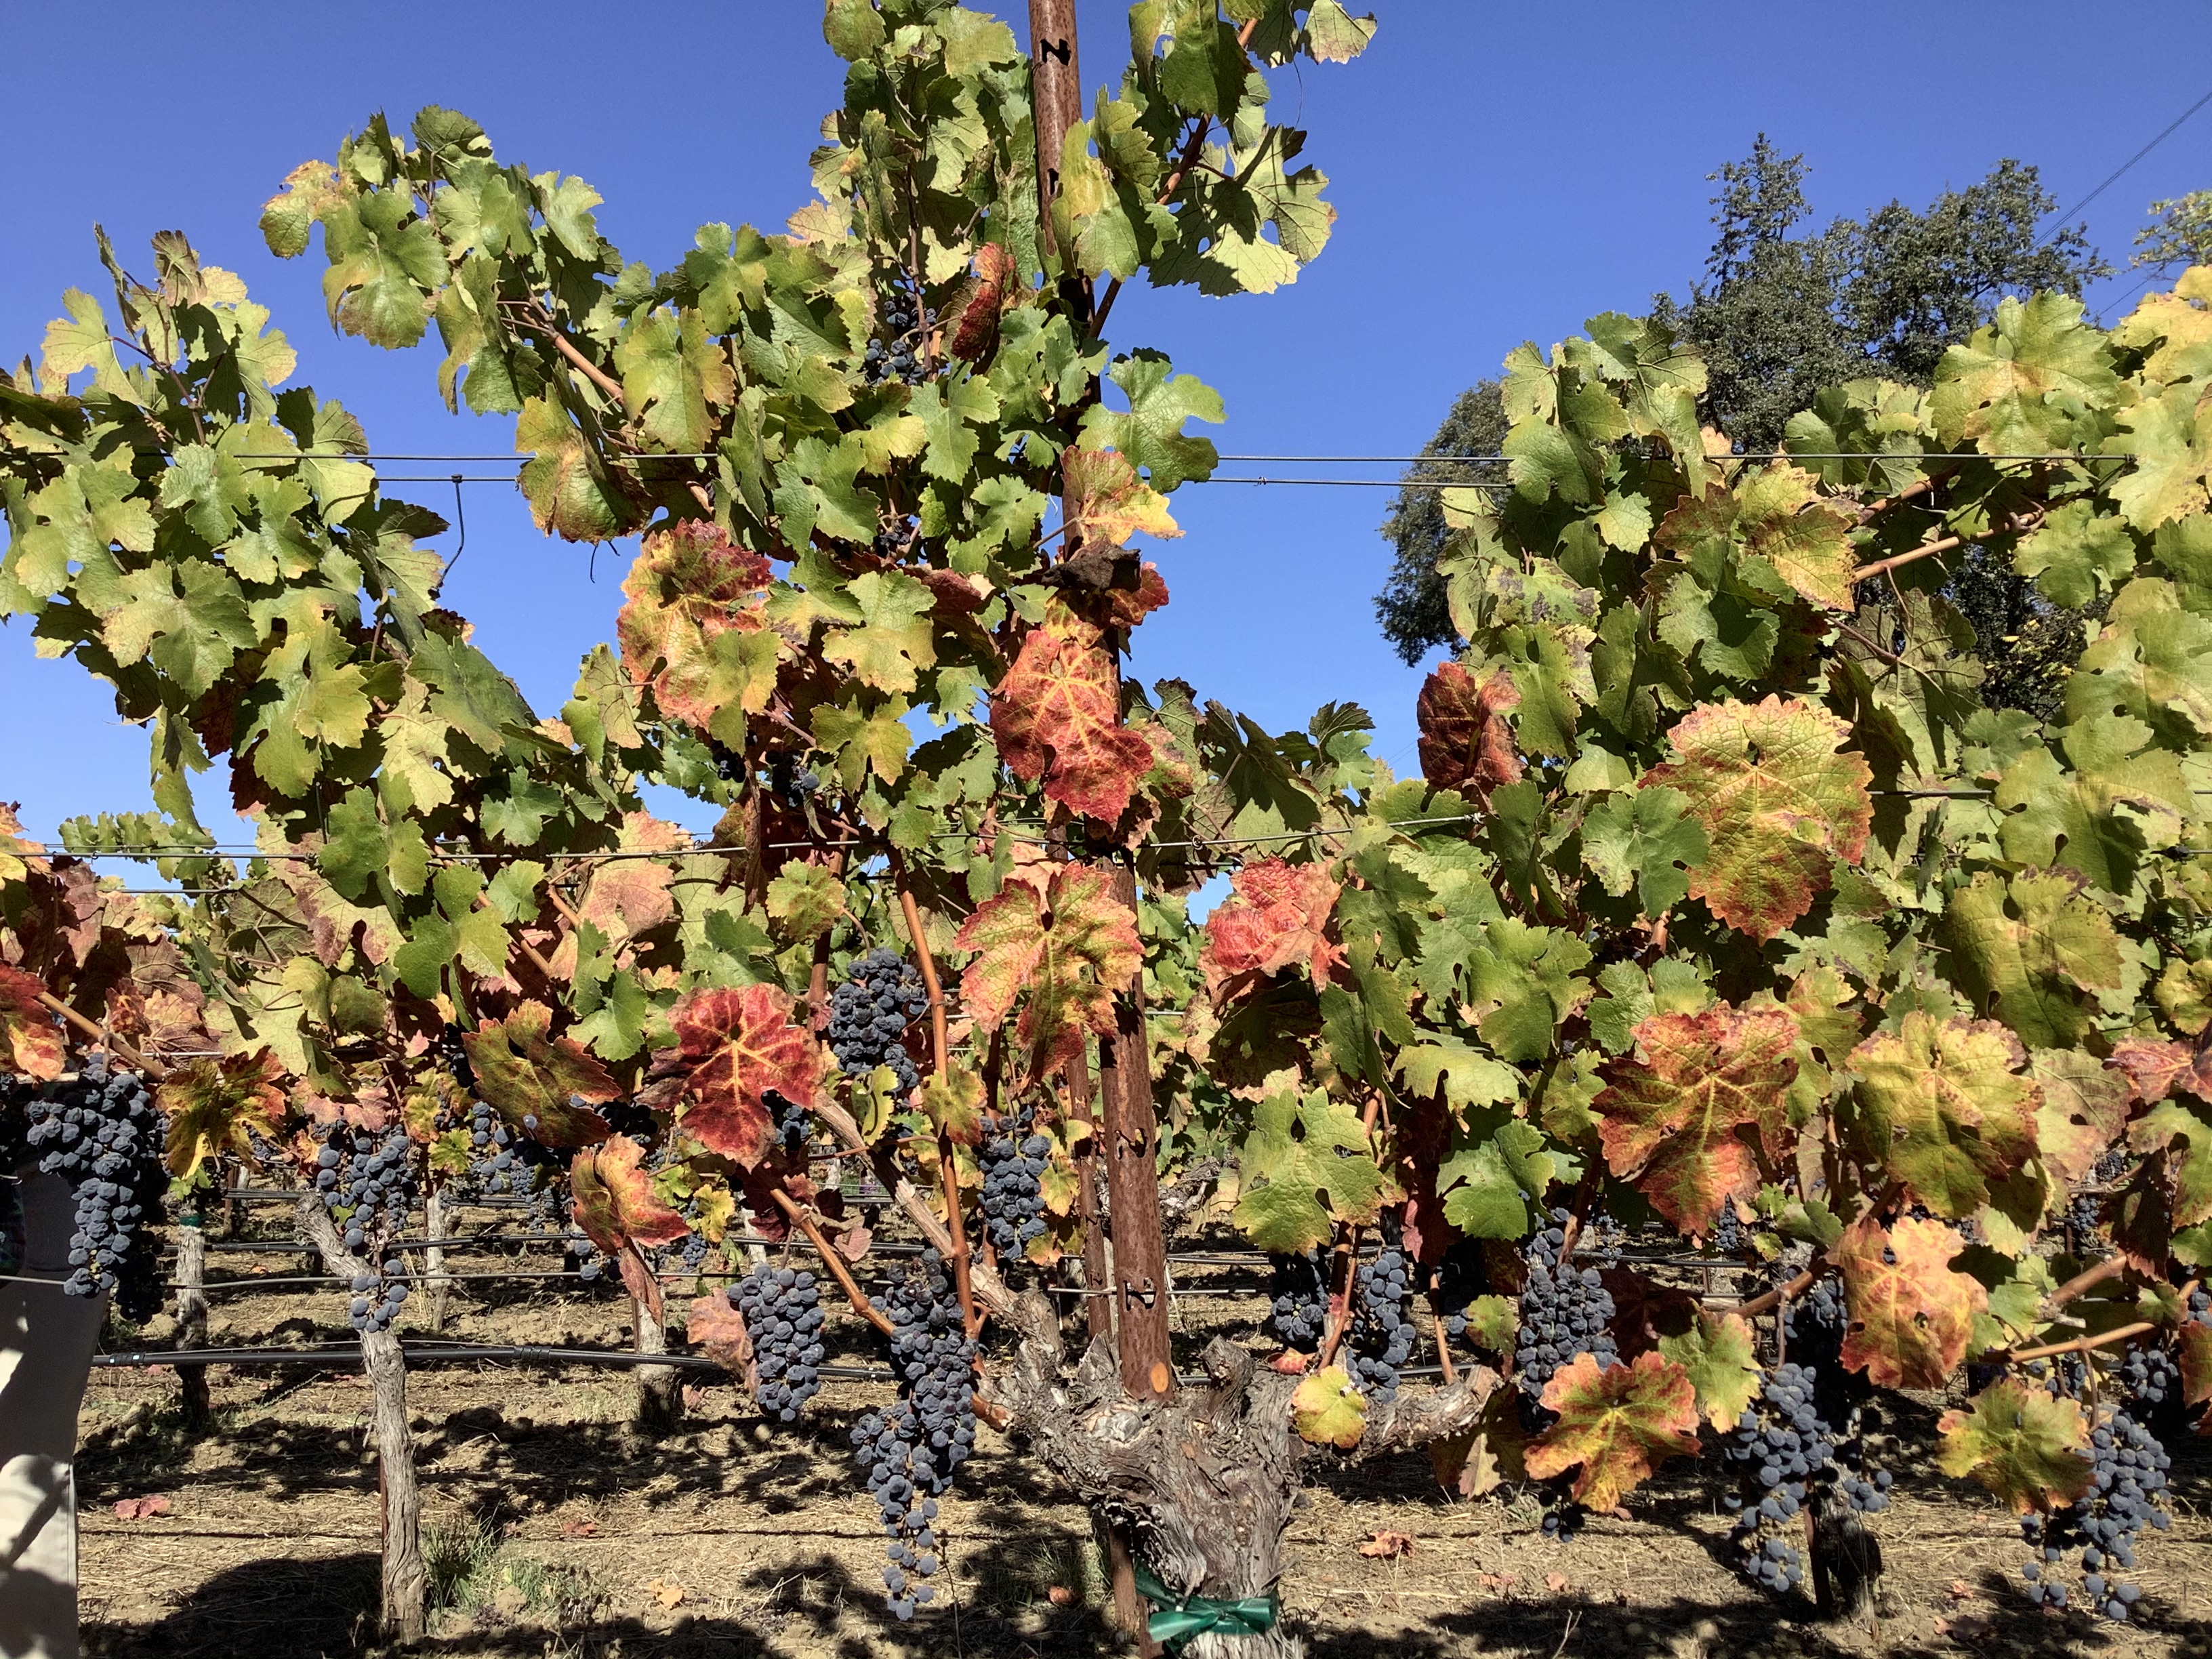
Label: Red Blotch